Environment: real
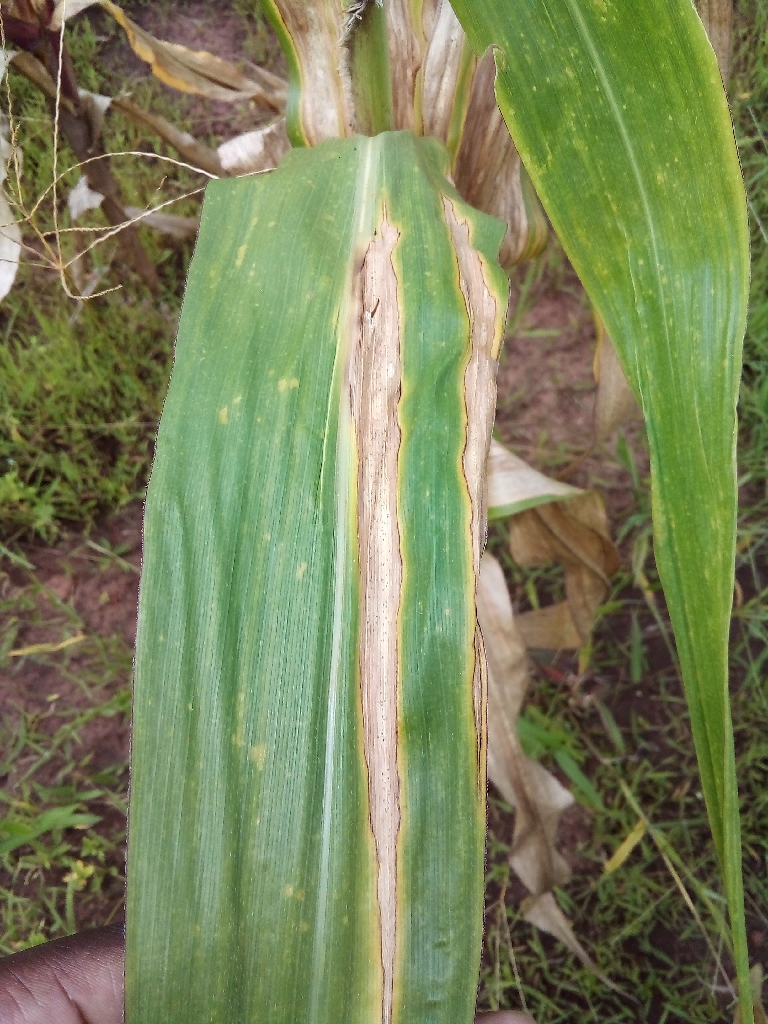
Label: northern_corn_leaf_blight